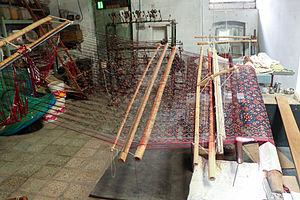
Un métier à tisser utilisé pour fabriquer des patolas, Patan, Inde